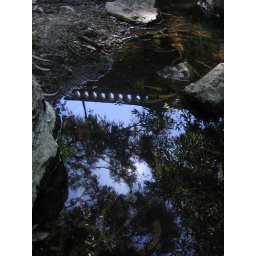
the bridge & the trees in the water